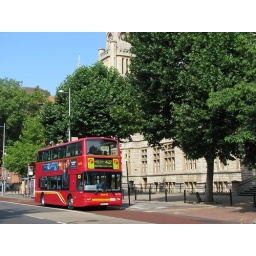
This view of Ealing Town Hall is being masked by thick trees and a bus on route 427.